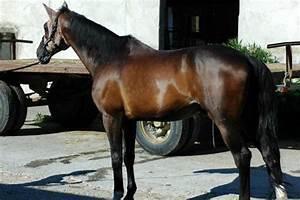
horse